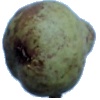
Label: pear_stone